Drishadvati River

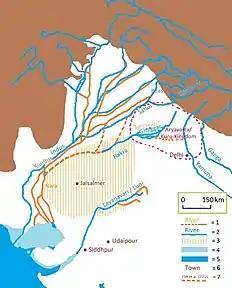
Vedic and present-day Gagghar-Hakra river-course, with Aryavarta/Kuru Kingdom, and (pre-)Harappan Hakkra/Sutlej-Yamuna paleochannels. See also <a href="https%3A//www.google.co.uk/maps/place/Sir%2BCreek/%4027.9238648%2C69.0488446%2C1290954m/data%3D%213m1%211e3%214m5%213m4%211s0x39527a0557ec4543%3A0x9e7e9966b79d473b%218m2%213d23.8379562%214d68.2376719">this

Although the Drishadvati is mentioned several times in Sanskrit Granthas, a detailed description of the river is not found in other ancient literature and this has generated speculation about its source and route. The "Latyayana Srautasutra" (10.17) describes it as a seasonal river, with the Saraswati a perennial river until its "vinasana" (10.15-19).